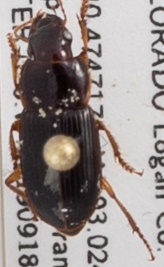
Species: Harpalus herbivagus
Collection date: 2019-09-18
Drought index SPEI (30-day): -0.26
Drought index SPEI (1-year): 0.454
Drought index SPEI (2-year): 0.8